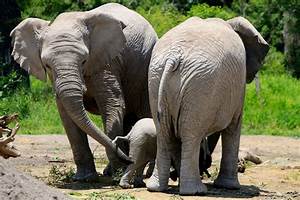
Label: elephant